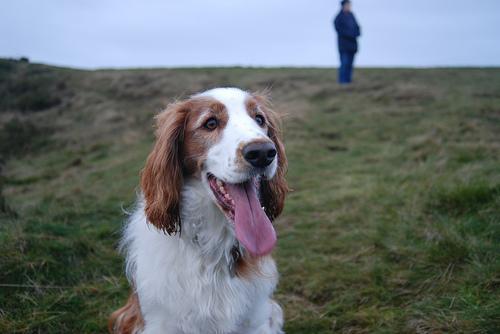
Welsh_springer_spaniel